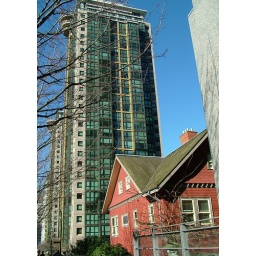
This house is just a little guy in a sea of glass condos.